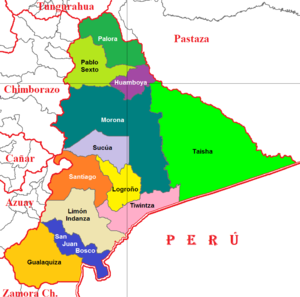
La province de Morona-Santiago est une province de l'Équateur. Sa capitale est Macas.